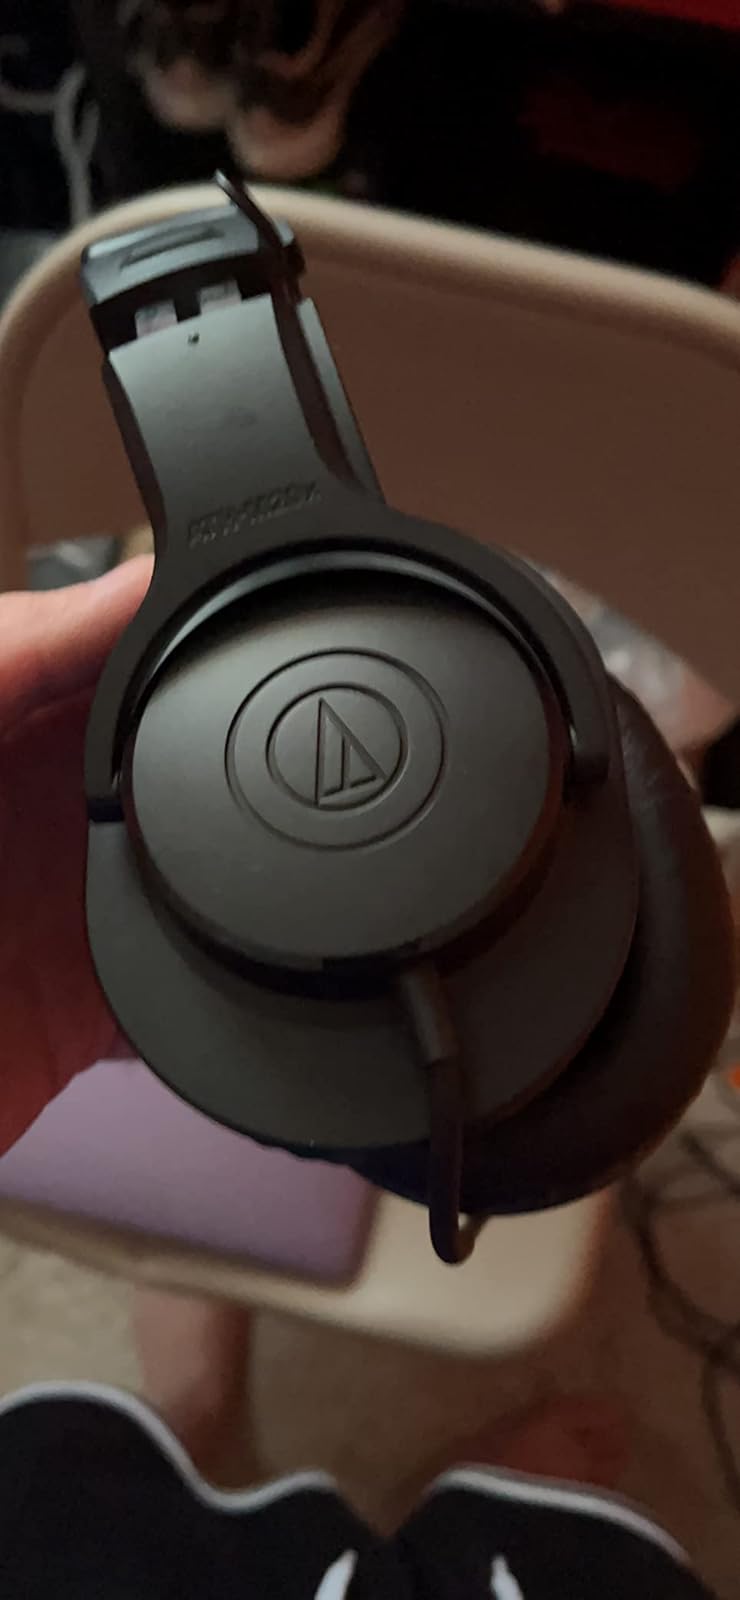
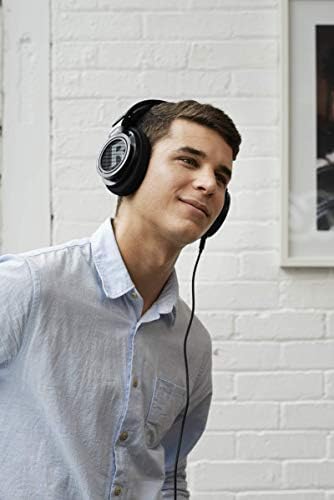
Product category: headphones
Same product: no